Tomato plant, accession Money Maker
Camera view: tilt-top (135 deg); turntable rotation: 0 degrees
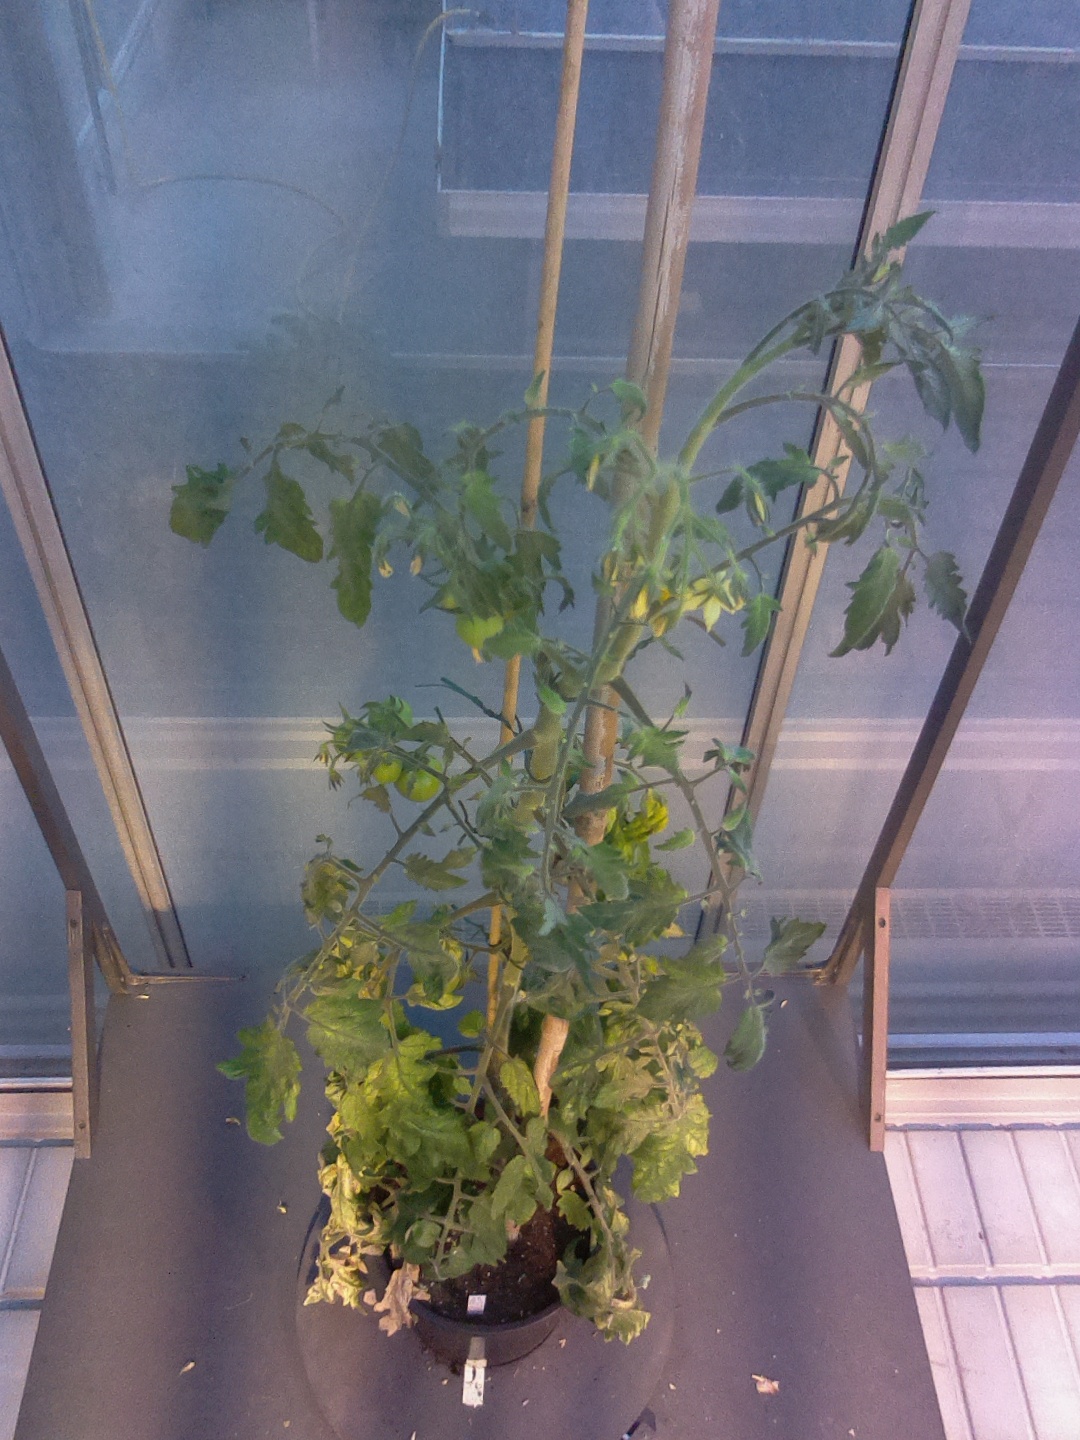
BBCH growth stage 72: 20%-30% of final fruit size